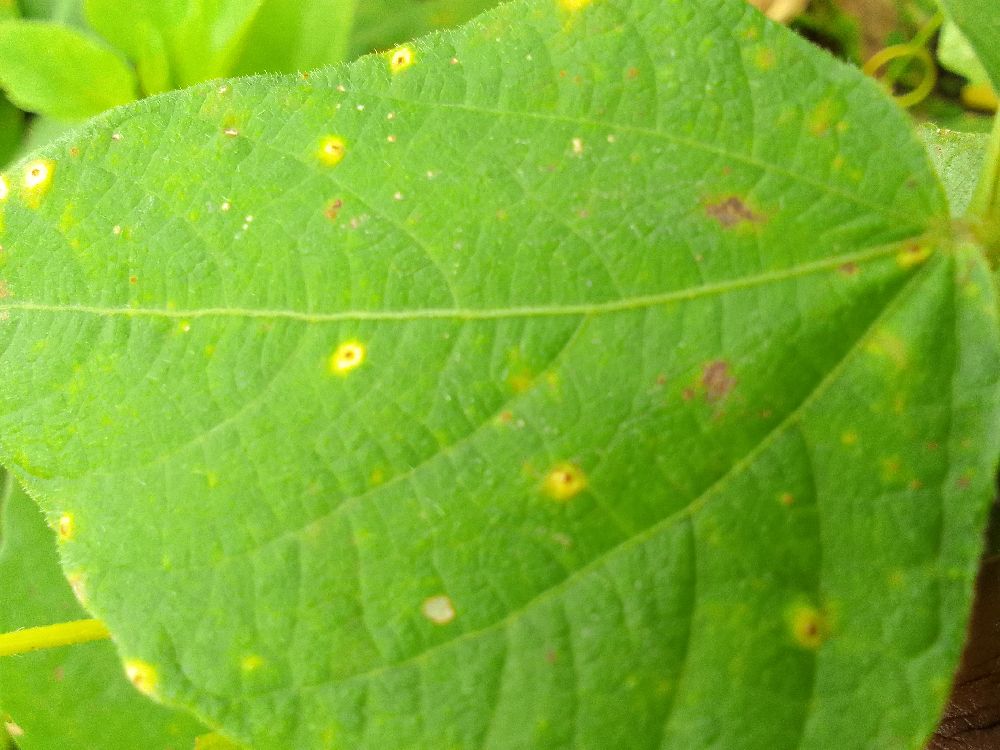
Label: rust